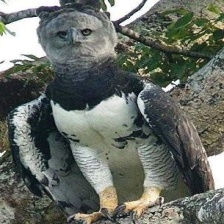
Species: HARPY EAGLE
Scientific name: HARPIA HARPYJA